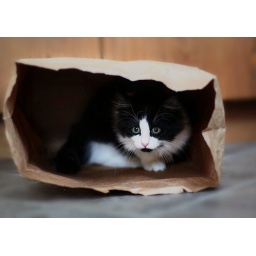
47. cat in a bag